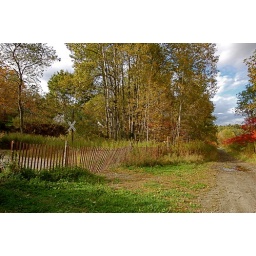
A little road under the Bath Covered bridge - the oldest covered bridge in NH.